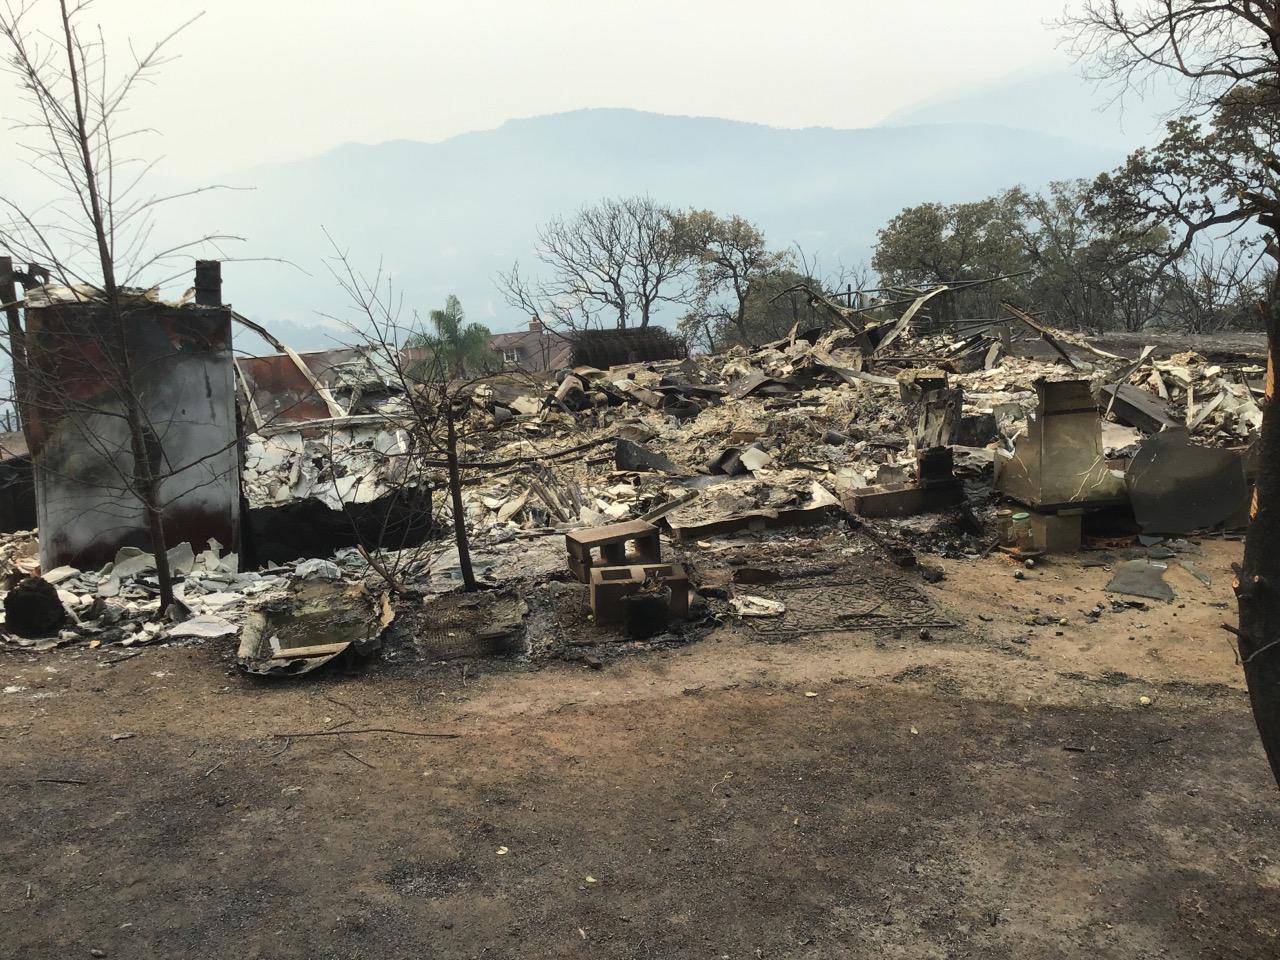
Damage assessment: destroyed